Brewarrina Shire

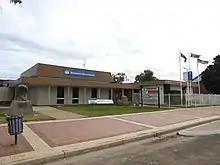
Brewarrina Shire Council chambers, 2021

Brewarrina Shire Council is composed of nine councillors elected proportionally as a single ward. All councillors are elected for a fixed four-year term of office. The mayor is elected by the councillors at the first meeting of the council. The most recent election was held on 4 December 2021, and the makeup of the council is as follows: